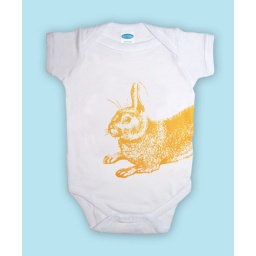
onesie in my honey bunny--- also very cute with a pink bunny!